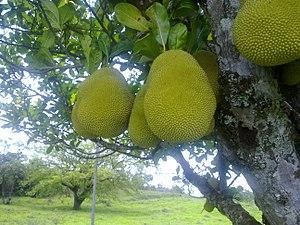
L'agriculture au Brésil ne représente qu'environ 5 % du PIB du pays, mais l'industrie agroalimentaire représente 1/4 du PNB et 40 % des exportations.